Military history of Somalia

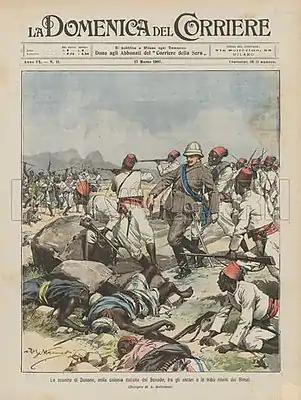
Italians and Somali colonial troops fighting against the Bimaal at Danane.

Over the next several decades Somali-Portuguese tensions remained high and the increased contact between Somali sailors and Ottoman corsairs worried the Portuguese who sent a punitive expedition against Mogadishu under João de Sepúlveda, which was unsuccessful. Ottoman-Somali cooperation against the Portuguese in the Indian Ocean reached a high point in the 1580s when Ajuran clients of the Somali coastal cities began to sympathize with the Arabs and Swahilis under Portuguese rule and sent an envoy to the Turkish corsair Mir Ali Bey for a joint expedition against the Portuguese. He agreed and was joined by a Somali fleet, which began attacking Portuguese colonies in Southeast Africa.